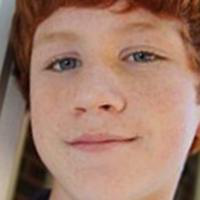
Age group: age 11-20